Chikuhō Main Line

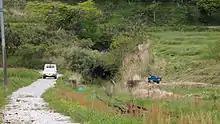
Kumagahata tunnel on the Kamiyamada line, 2013

A pre-series two-car BEC819 series AC battery electric multiple unit (BEMU) was tested on the line from April 2016, and entered revenue service on 19 October 2016. This will be followed by six more trainsets, entering service in spring 2017.